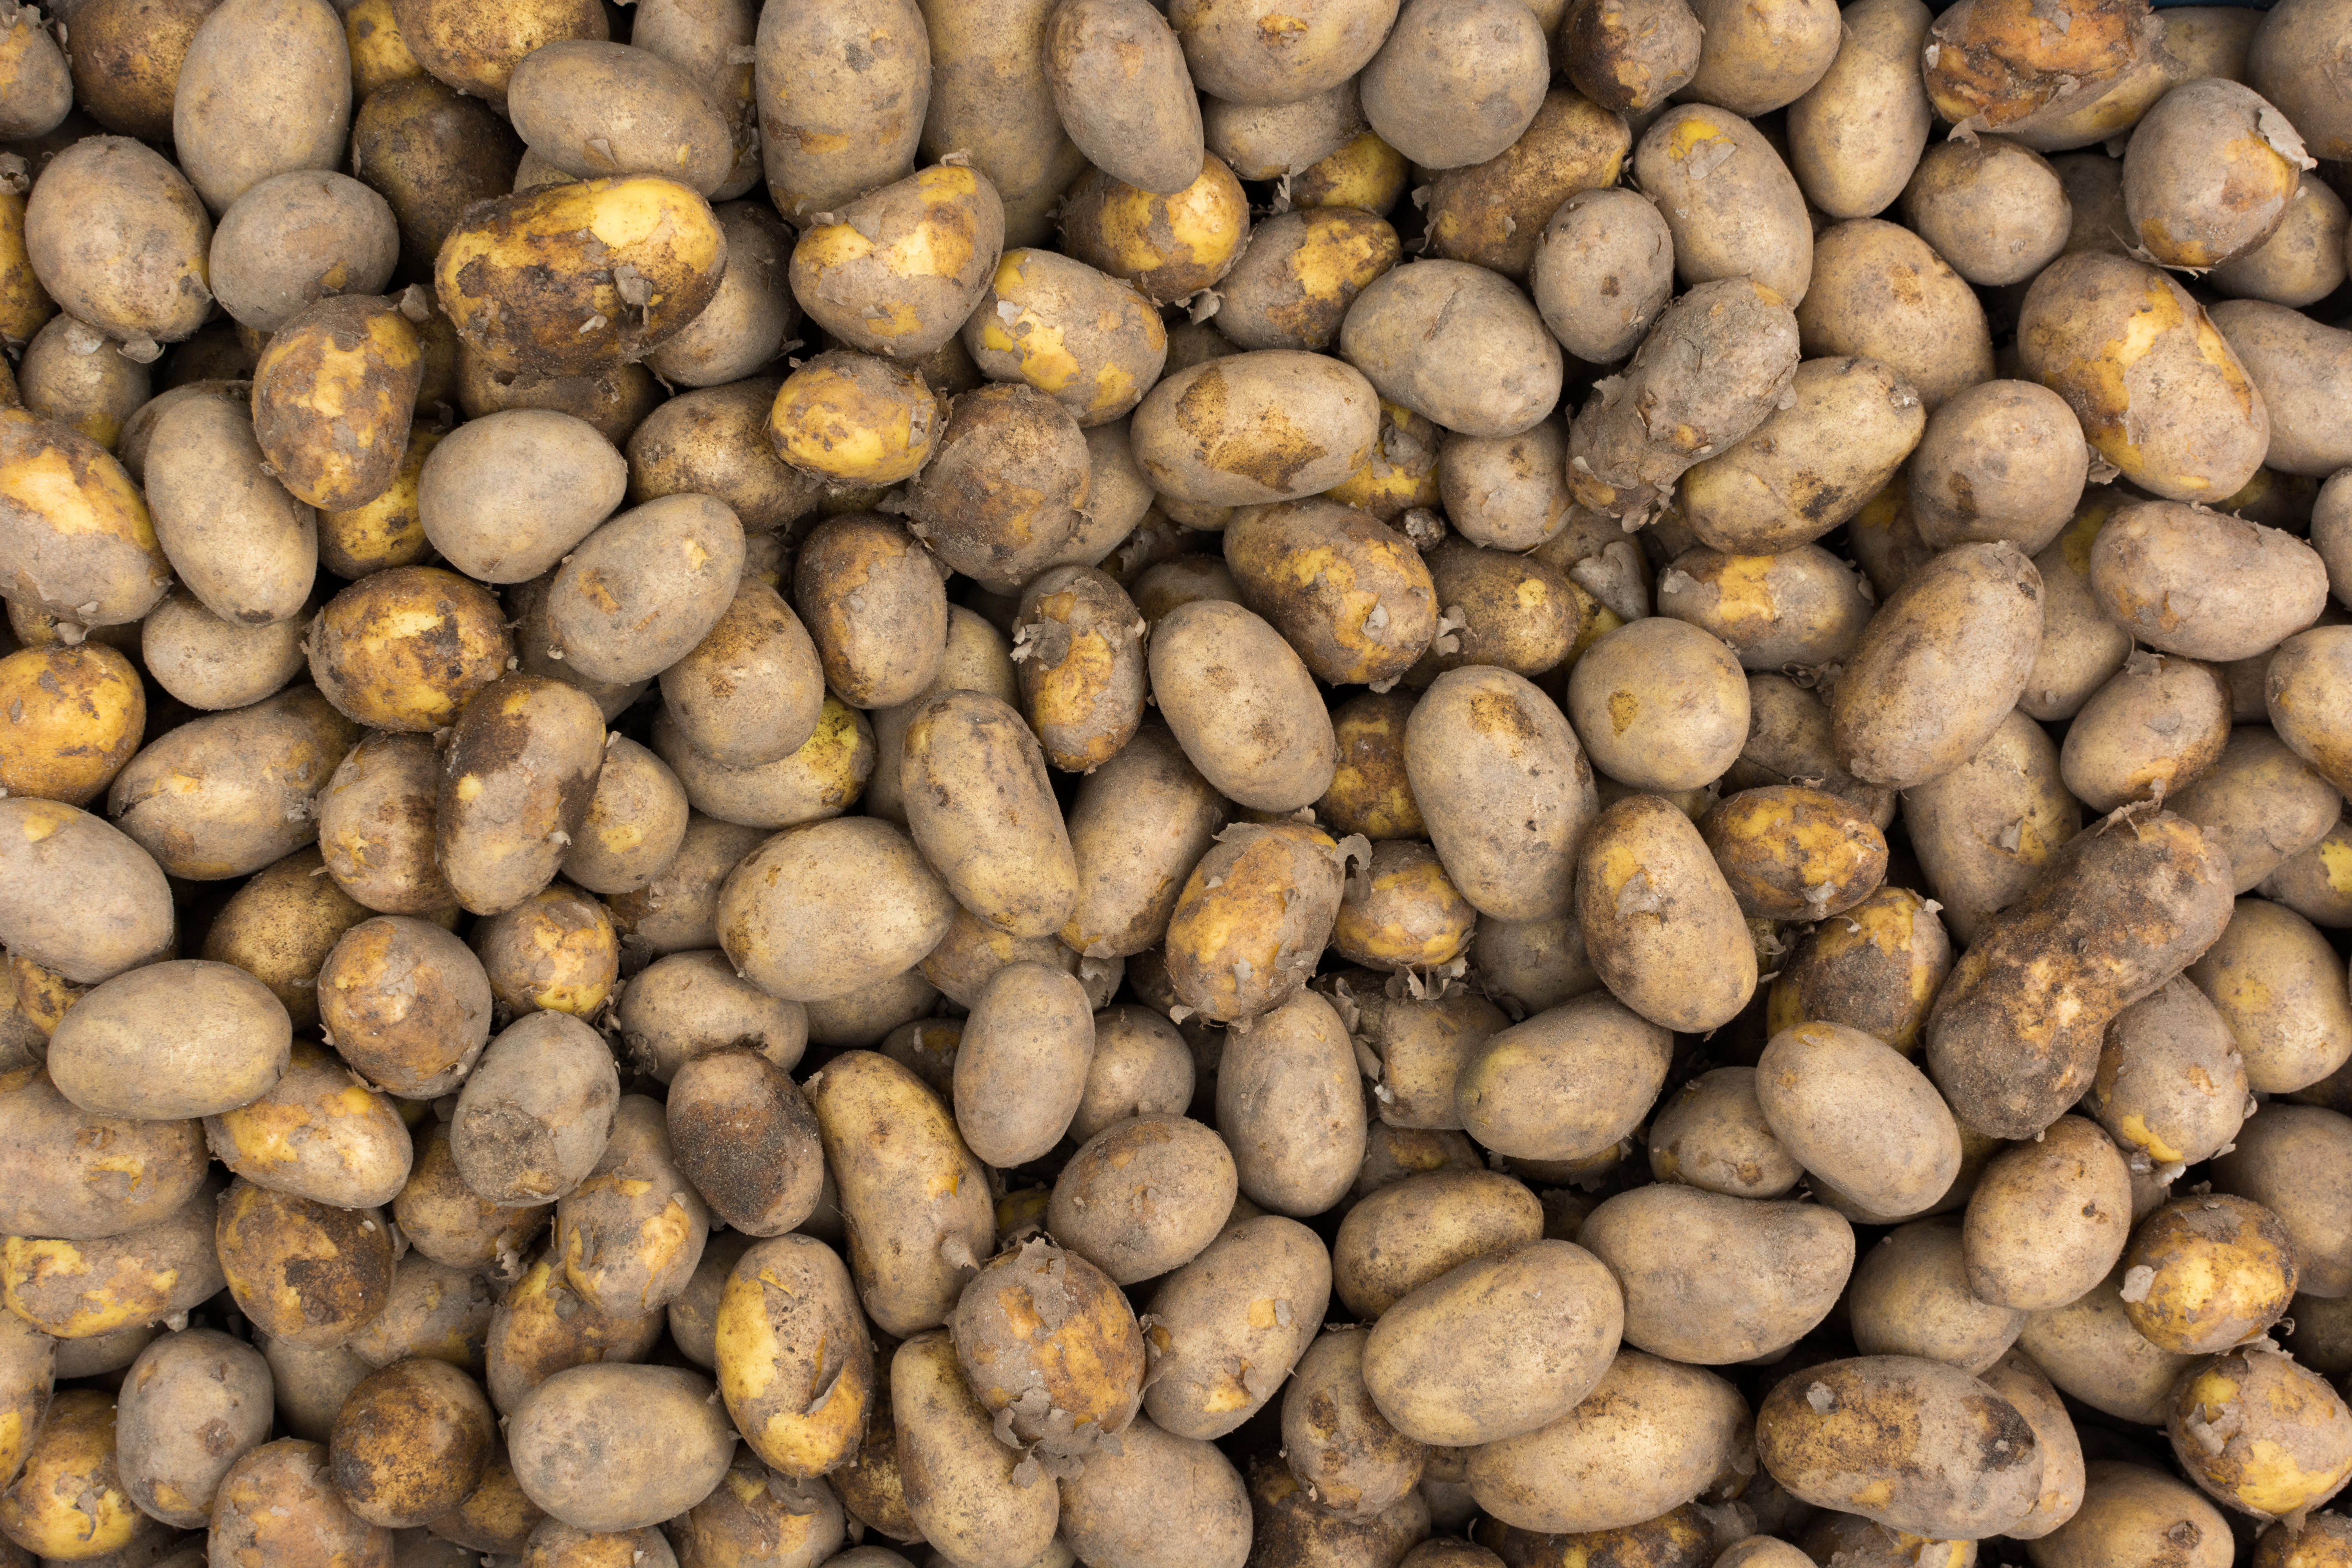
food, plant, ingredient, natural foods, vegetable, produce, fruit, vehicle registration plate, soil, local food, cuisine, flowering plant, metal, superfood, vegan nutrition